Raphael Semmes

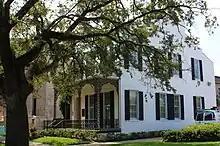
Raphael Semmes House at 804 Government Street in Mobile, Alabama, occupied by him 1871–1877, listed on the National Register of Historic Places

The U.S. briefly held Semmes as a prisoner after the war, but released him again on a second parole, then later rearrested him for treason on December 15, 1865. After a good deal of behind-the-scenes legal and political machinations, all charges were eventually dropped, and he was released on April 7, 1866.